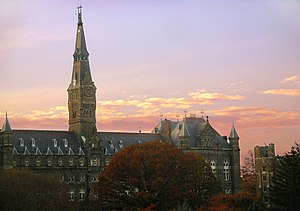
Georgetown (Washington D.C.)
Georgetown University.
Georgetown er et nabolag i Washington DC.